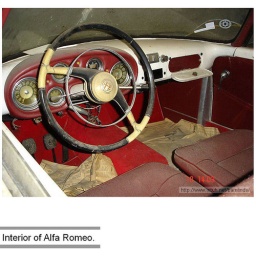
All cars were found in a Portugal barn that had been welded shut. for years.